Shifting cultivation

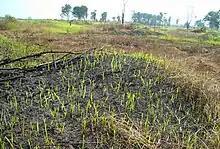
Shifting cultivation in Indonesia. A new crop is sprouting through the burnt soil.

A growing body of palynological evidence finds that simple human societies brought about extensive changes to their environments before the establishment of any sort of state, feudal or capitalist, and before the development of large scale mining, smelting or shipbuilding industries. In these societies agriculture was the driving force in the economy and shifting cultivation was the most common type of agriculture practiced. By examining the relationships between social and economic change and agricultural change in these societies, insights can be gained on contemporary social and economic change and global environment change, and the place of shifting cultivation in those relationships.